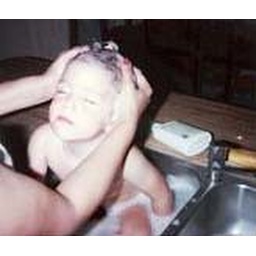
Baby baths in the kitchen sink are a family tradition.